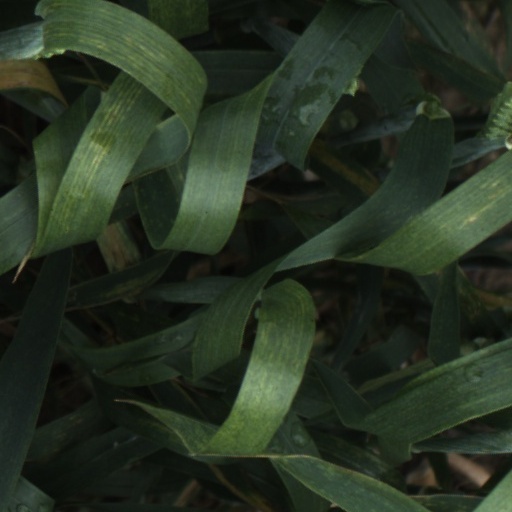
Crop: wheat